Bust a Groove

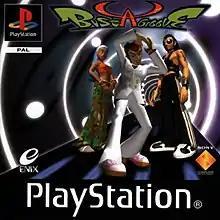
Cover of the PAL version of Bust a Groove

Bust a Groove is a 1998 rhythm video game developed by Metro and published by Enix for the PlayStation. It was released by 989 Studios in North America and Sony Computer Entertainment in Europe.